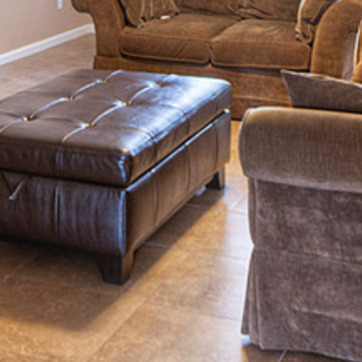
Material: leather